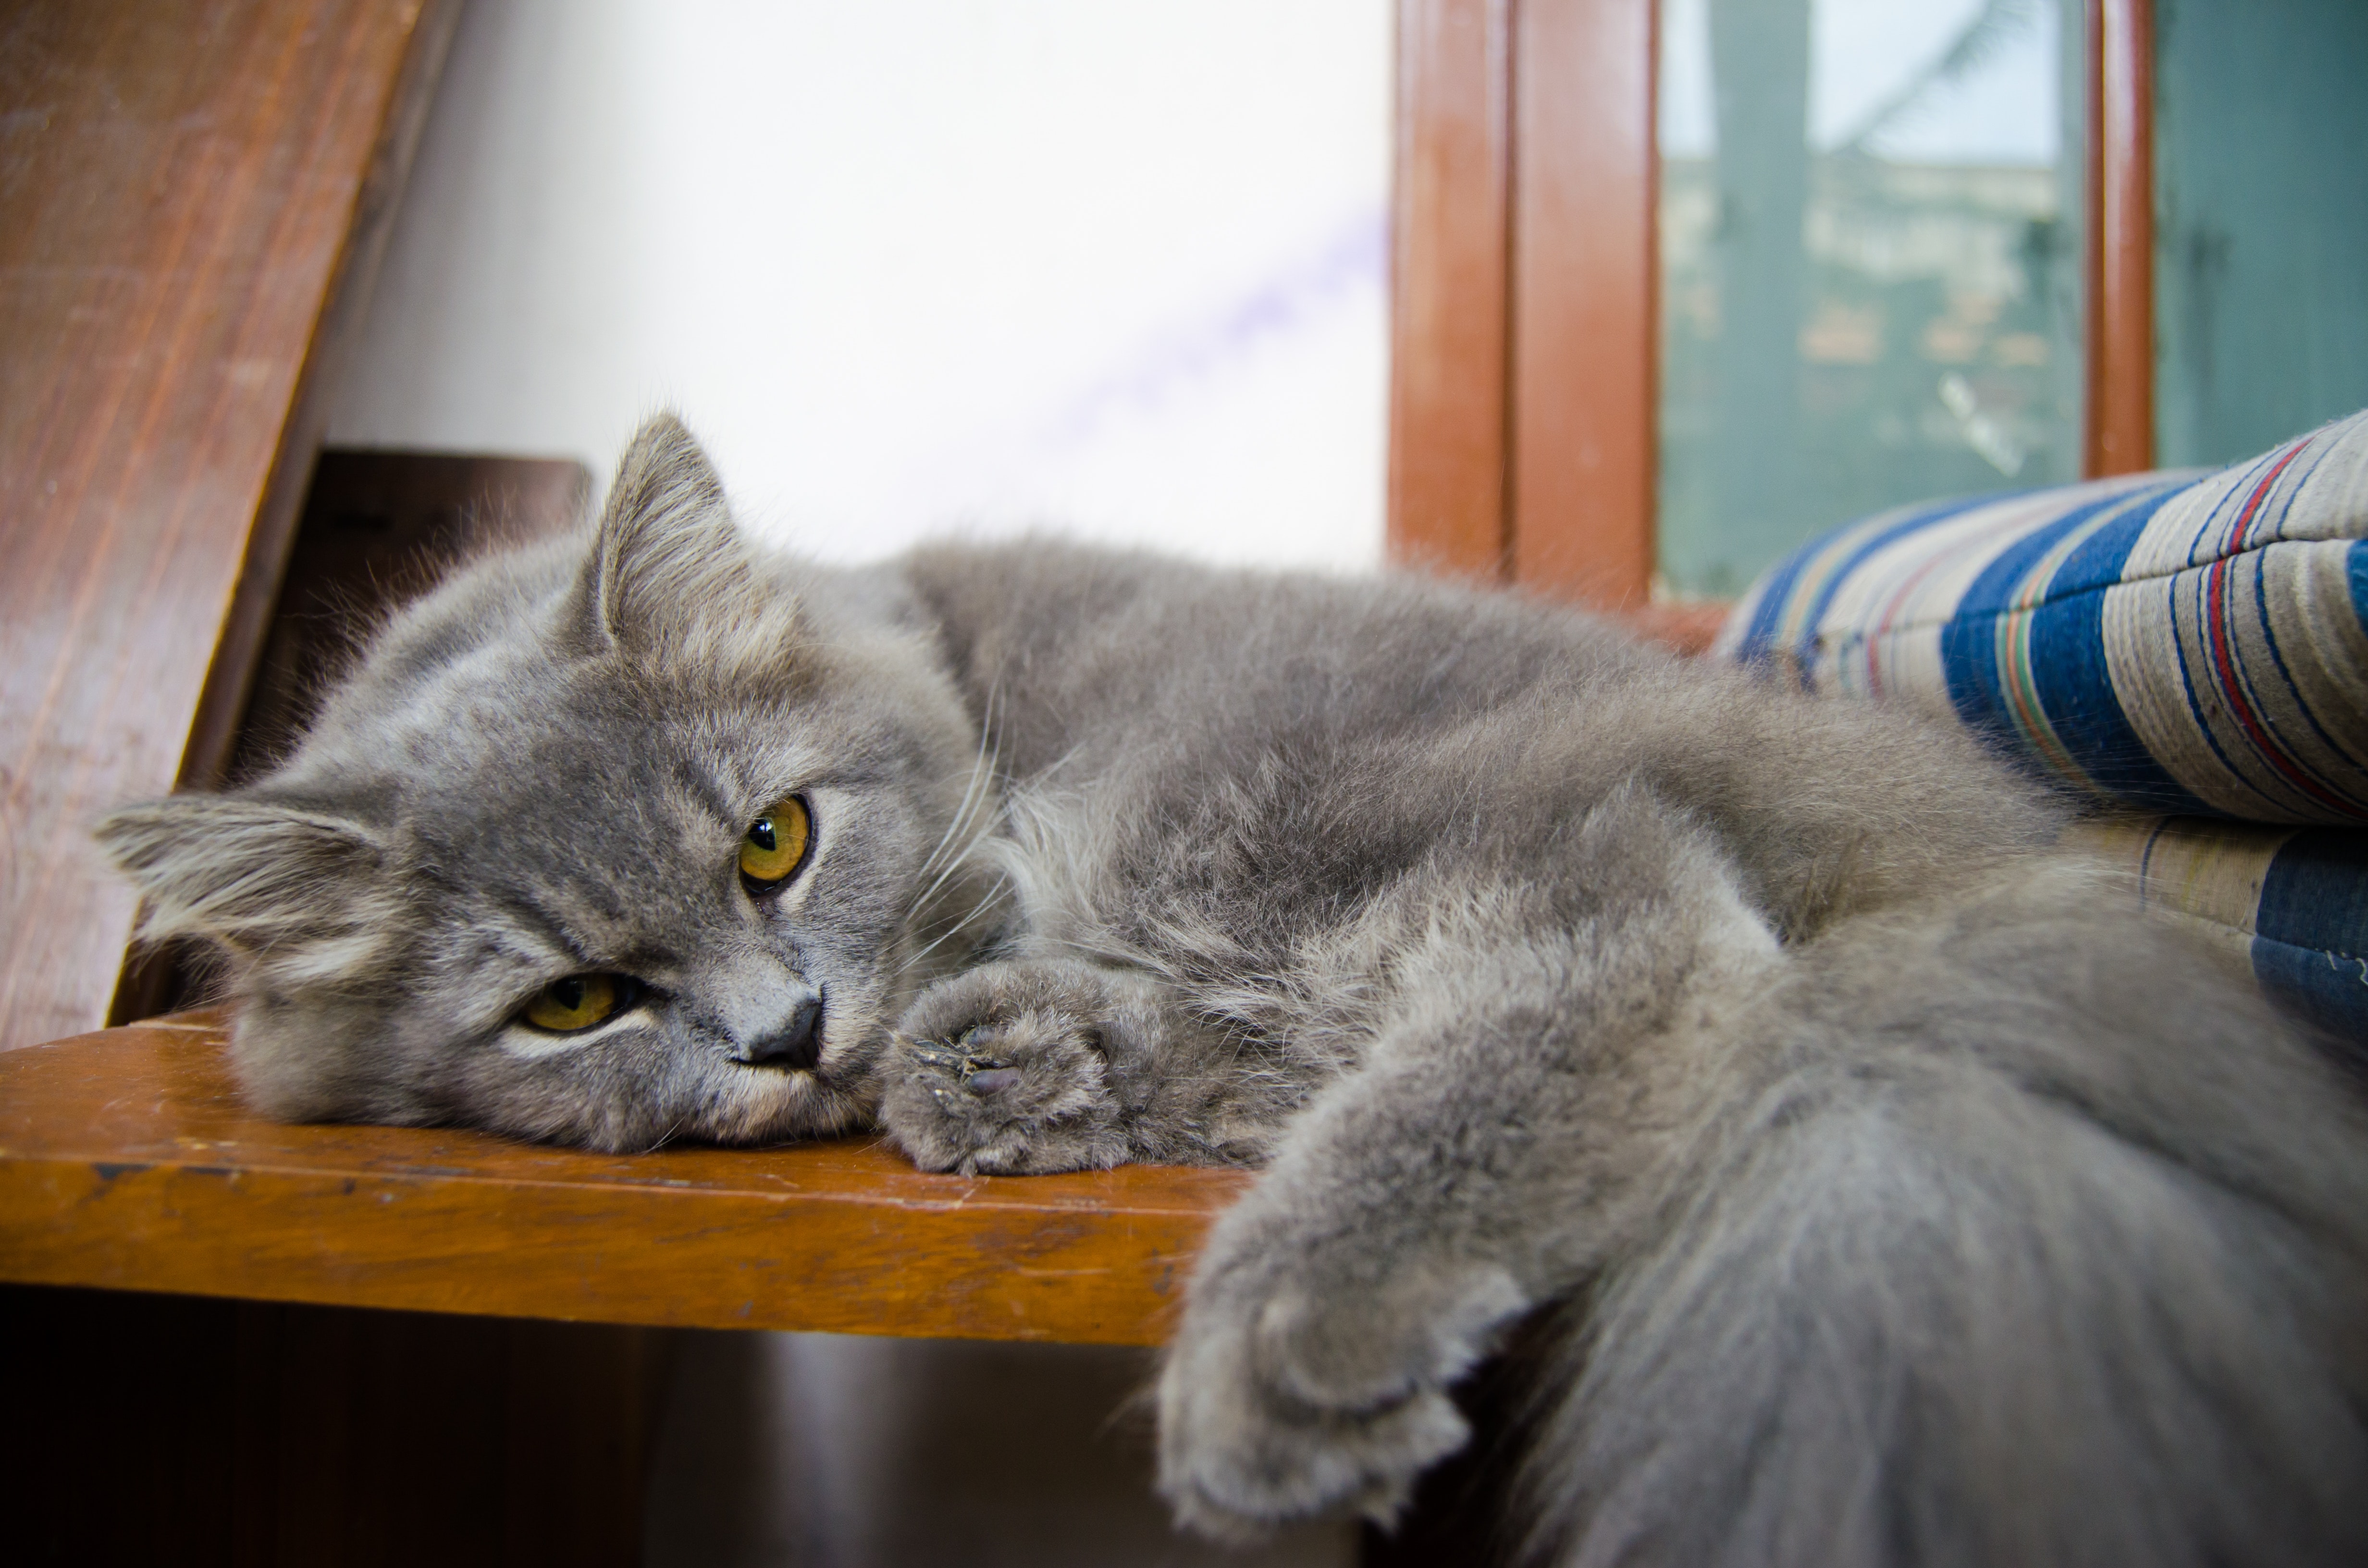
cat, mammal, vertebrate, small to medium sized cats, felidae, whiskers, nebelung, carnivore, british semi longhair, russian blue, chartreux, british longhair, siberian, korat, domestic short haired cat, kitten, british shorthair